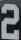
Number: 2